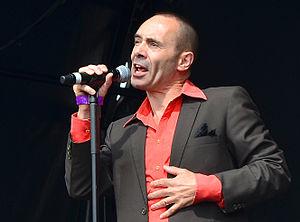
Matt Bianco est un groupe de musique britannique formé en 1983, fondé par Kito Poncioni, Mark Reilly et Danny White, auquel est venue s'ajouter par la suite Basia Trzetrzelewska. Le style musical du groupe se caractérise notamment de Sophisti-pop, Jazz-funk, et Blue-eyed soul.